MacAdam ellipse

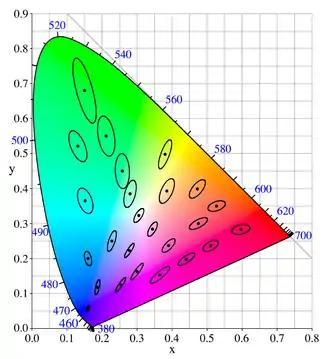
MacAdam ellipses for one of MacAdam's test participants, Perley G. Nutting (observer "PGN"), plotted on the CIE 1931 xy chromaticity diagram. The ellipses are ten times their actual size, as depicted in MacAdam's paper.

In the study of color perception, it is essential to develop a method of specifying a particular color such that it can be differentiated from all other colors. It has been found that three quantities are needed to specify a particular color. The relative amounts of red, green and blue in a color will serve to specify that color completely. This question was first approached by a number of researchers in the 1930s, and their results were formalized in the specification of the CIE XYZ color space.